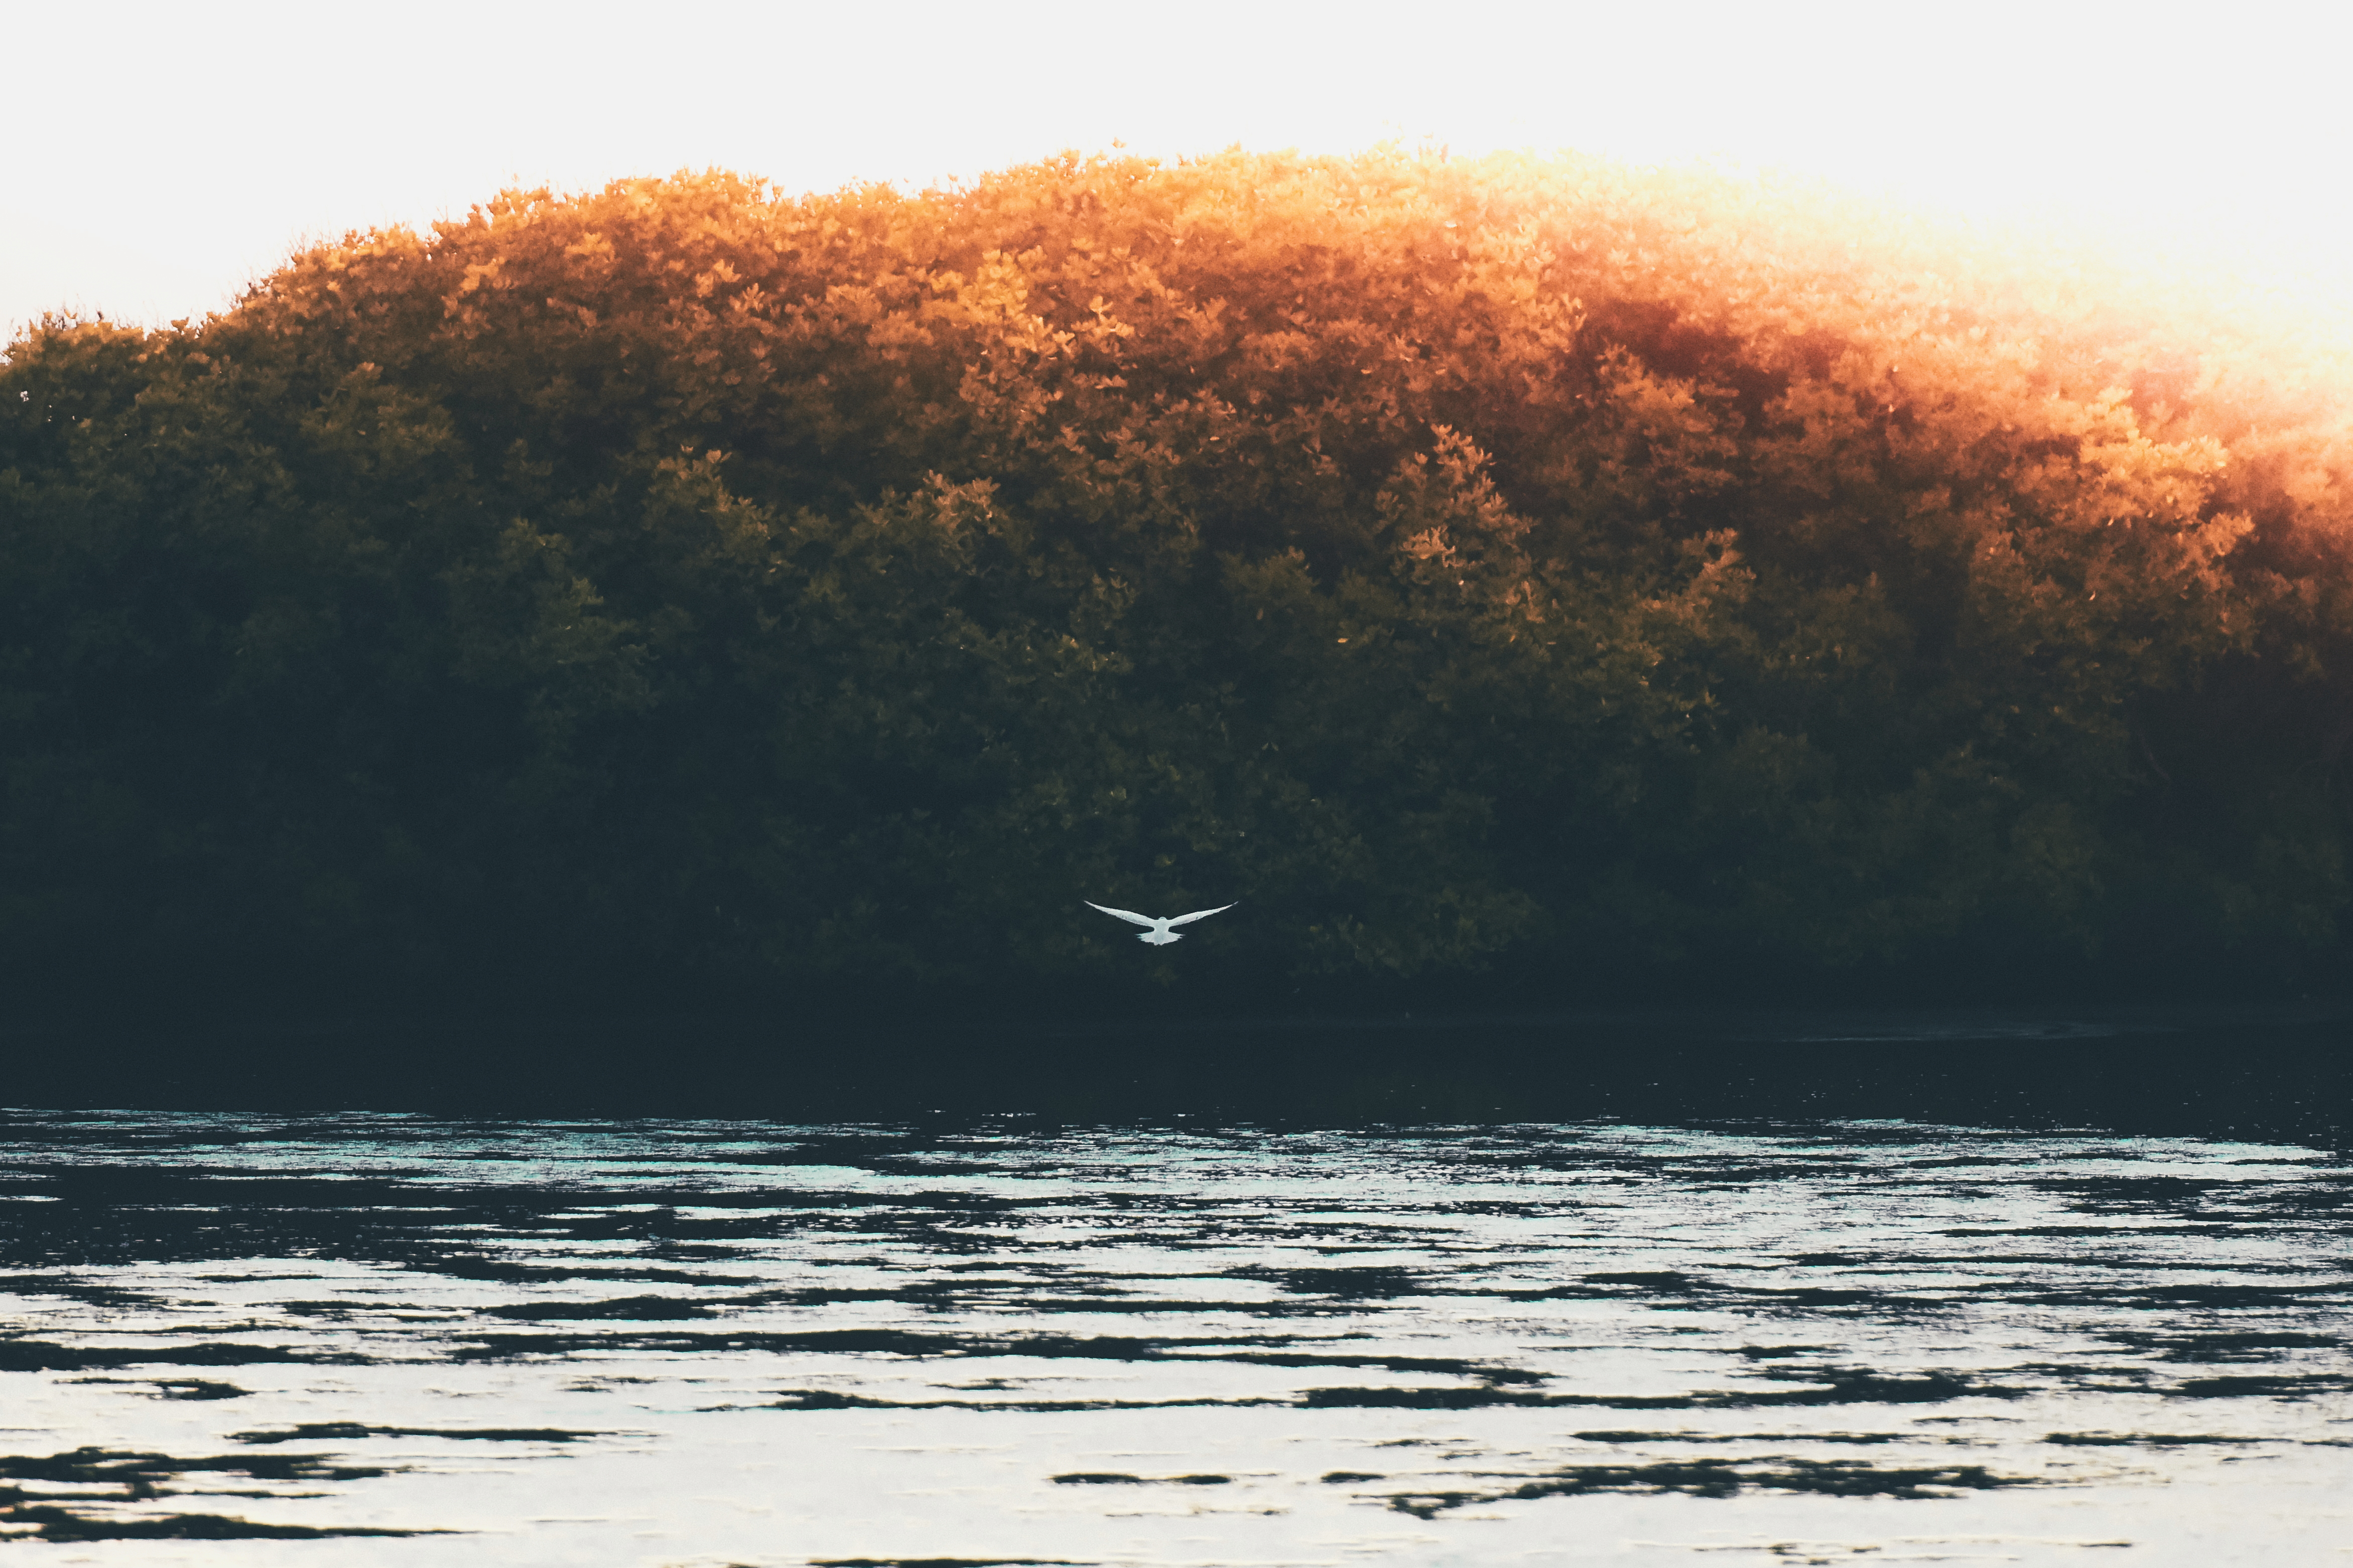
beach, sea, coast, nature, ocean, horizon, cloud, sunrise, sunset, sunlight, morning, shore, wave, dawn, dusk, evening, body of water, atmospheric phenomenon, wind wave